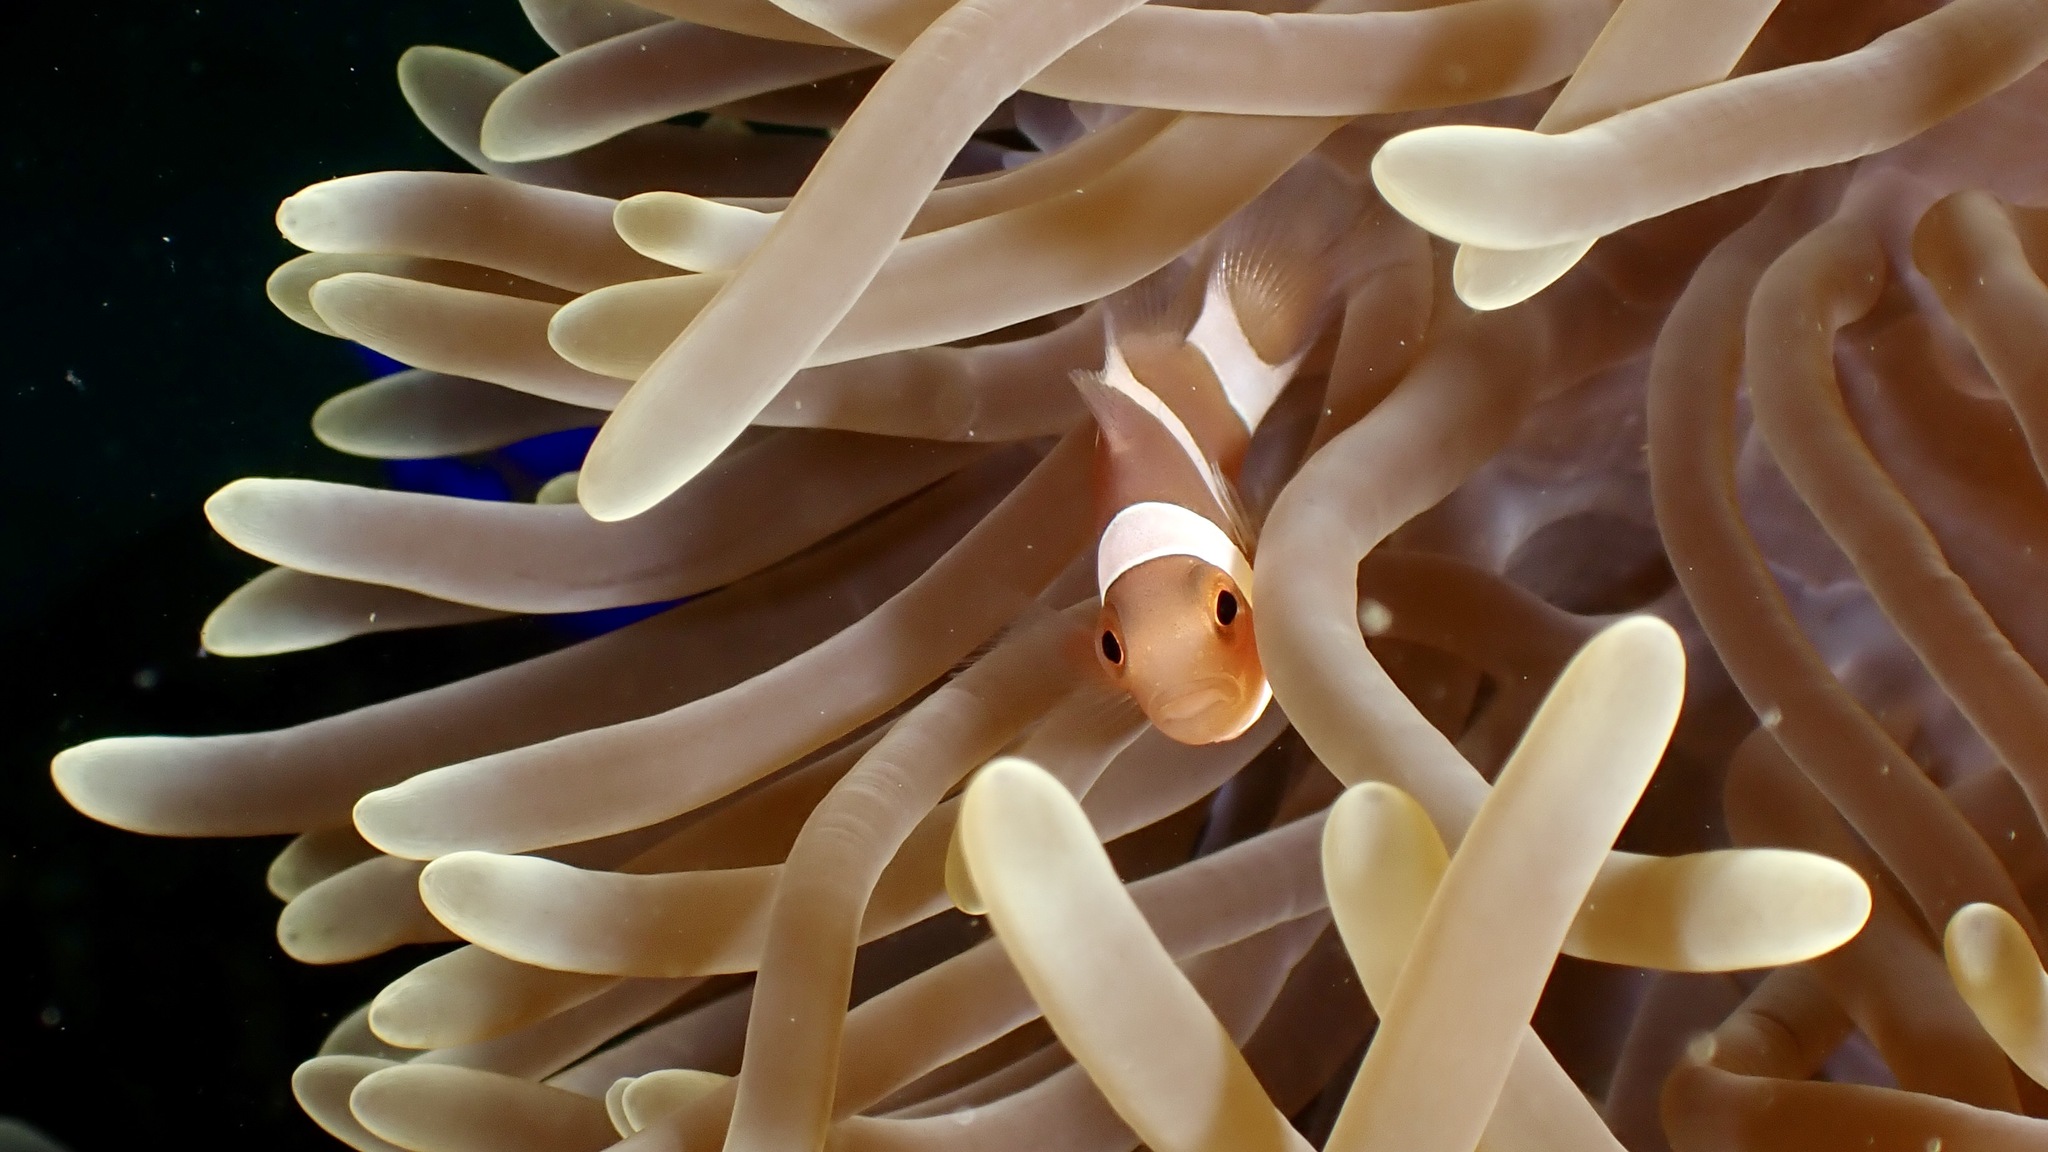
Amphiprion ocellaris (Ocellaris Anemonefish)